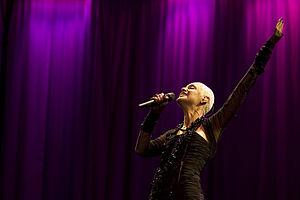
Marisa dos Reis Nunes est le nom de naissance de Mariza, une chanteuse de fado portugaise née au Mozambique le 16 décembre 1973.